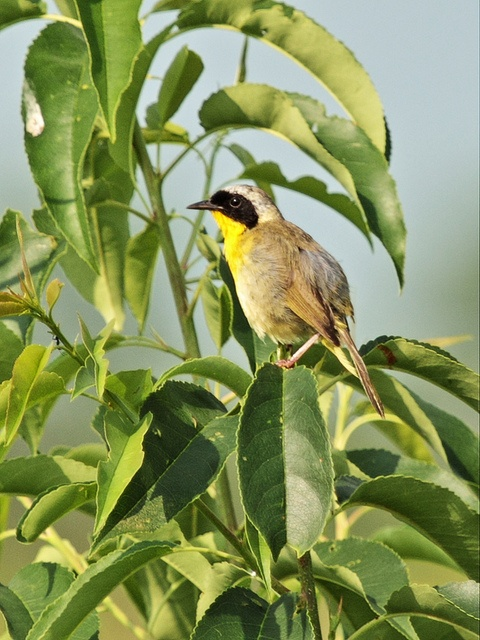
A bird is sitting on the small tree.
A bird perched on top of a green leaf filled bush.
A bird standing on the leaves of a tree.
A bird with a black face and yellow neck sitting in a tree.
A bird sits in a plant on top of leaves.